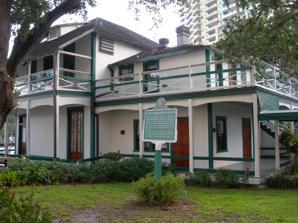
Building: Stranahan House
Country: United States of America
Year built: 1901
Historic house in Florida, United States United States historic place Stranahan House U.S. National Register of Historic Places Show map of Florida Show map of the United States Location 335 S.E. 6th Ave., Fort Lauderdale, Florida Coordinates 26°7′5″N 80°8′17″W / 26.11806°N 80.13806°W / 26.11806; -80.13806 Area less than one acre Built 1901 NRHP reference No. 73000569 Added to NRHP 2 October 1973 Stranahan House is the home of Fort Lauderdale pioneers Frank and Ivy Stranahan . Built in 1901 as a trading post and converted into a residence for the Stranahans in 1906, the house is the oldest surviving structure in Broward County. It was placed on the National Register of Historic Places in 1973 and today operates as a historic house museum. The House is open for guided tours at 1, 2, or 3 p.m. most Tuesdays through Fridays, and hosts special events throughout the year. Check their website for availability. It is adjacent to the Riverside Hotel . The Stranahans 1893–1900 In 1893, at the age of 27 Frank Stranahan was hired by his cousin to manage his camp and ferry at Tarpon Bend located on the New River . He would quickly establish his own trading business with the Seminole Indians and gain the reputation of being a fair business man. Arriving via dugout canoes, large groups of Seminole families would camp at the post for days at a time. Eventually, in 1894 Frank would acquire ten acres of land for his own commercial interests and would move the trading post farther west along the river. This property became the focal point of the tiny New River settlement, of which Stranahan was now its postmaster. By 1899, the community had grown large enough to qualify for a teacher from the county board of education. Eighteen-year-old Ivy Julia Cromartie of Lemon city (what is now Little Haiti) was hired at $48 a month for the job. Community members built the one-room schoolhouse for Ivy and her nine students. Frank and Ivy would come to know one another during the five months Ivy lived and taught at the settlement. They would marry on August 16, 1900, at her family home, and as was customary for married women at the time, Ivy gave up her paid position. Though she gave up her paid position she did not, however, give up her teaching aspirations. She instead turned her attention to the Seminole children, offering informal lessons at the trading post that respected the Tribe's traditions. Her approach quelled skeptical tribal elders' fears and formed the basis for her lifelong friendship with the Seminole people. 1901–1910 Frank built the present day Stranahan House in 1901; the lower floor served as a trading post and the upper floor as a community hall. By 1906 Frank's business had expanded to include a general store and bank, he would also build a new building closer to the Railroad which had arrived in 1896. The old trading post was renovated as a result into a residence for the Stranahans. As Frank's businesses grew, so did the settlement. By 1910 the Census reports that there was 142 people living in the town. Frank and Ivy would take on many leadership roles in the social and civic life of their developing city, Ivy for instance would help found the Women's Civic improvement Association, later the Woman's club of Fort Lauderdale. Throughout the rest of her life Ivy would be involved with virtually every civic and social cause in the city. 1911–1929 Renamed Fort Lauderdale after the army forts that had been built during the Seminole Wars, the area was incorporated in 1911. Frank donated land for many public projects. With this new name Frank would end up selling the trading company in 1912 to focus on real estate and banking while Ivy would become president of the Florida Equal Suffrage Association in 1916. In 1924 due to her close relationship with the Seminoles, the federal government would seek out Ivy and ask for assistance in persuading the tribe to move to the reservation. She would be successful in her efforts. In 1926, Florida's land boom had collapsed. Frank suffered extreme economic reverses that were worsened over the next three years by two devastating hurricanes. Adding to Frank's distress was the knowledge that friends and associates who had invested with him were financially ruined as well. On May 22, 1929, deeply depressed and in ill health, Frank committed suicide drowning in the New River in front of his home. 1929–1971 Ivy carried on, making ends meet by renting out rooms of her home and eventually leasing the lower floor to a series of restaurants. She gradually returned to her civic activism. Among her many accomplishments she became a long-term member of the city's planning and zoning committee, successfully lobbied for the Homestead Exemption law , established the Friends of the Seminoles and founded Broward County chapters of the Red Cross and Campfire Girls. Ivy remained in her home until her death on August 30, 1971, at the age of 90. The house was left to the Seventh Day Adventist church, of which Ivy had been a member since 1915. It was purchased by the Fort Lauderdale Historical Society in 1975. The House 1901–1928 Frank built the two-story structure at its present site in 1901. The lower floor was used as the trading post, and the upper floor as a community hall. In 1906 Frank renovated the house and made it into their home. Bay windows were added, and gas lighting fixtures were likely installed at this time. The upper floor is believed to have remained an open space, accessible via the exterior stairs. In 1913 the house went through a second major renovation, the interior staircase was added and the house was wired for electricity. Water towers were installed in 1915 and it is believed that indoor plumbing was also installed at the same time. 1929–present Following Frank's suicide in 1929, Ivy continued to live in the house, but rented out rooms to visitors and later leased the lower floor to a series of restaurants, the last of which is known as the Pioneer House Restaurant. In 1971 Ivy died, but she left the home to the Seventh Day Adventist Church who registered the home with the National Register of Historic Homes in 1973. With the last restaurant closed, the Historical Society of Fort Lauderdale bought the house from the Seventh Day Adventists in 1979 and for the next four years a construction project began to restore the house to its 1915 appearance. In 1981 the House became its own corporation, with a separate board of trustees. The house opened to the public in the spring of 1984. The house offers daily tours via their website. Adjacent house is used as an administration building for Stranahan House. See also Fort Lauderdale Woman's Club : organization led by Stranahan National Register of Historic Places listings in Broward County, Florida References